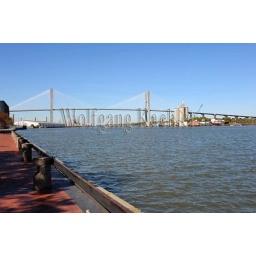
Usa, georgia, savannah, riverfront, savannah river with talmadge memorial bridge in background